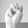
ASL letter: M